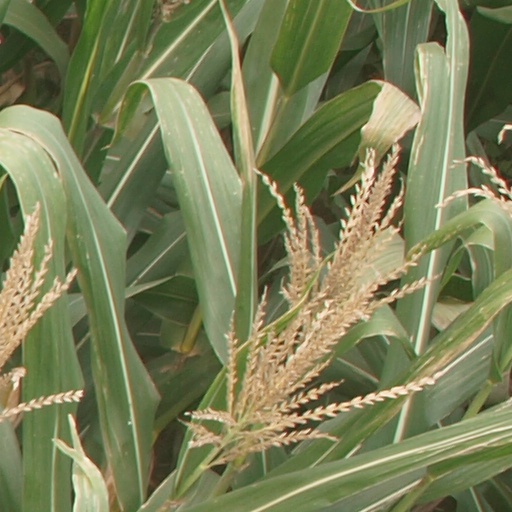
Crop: maize; corn